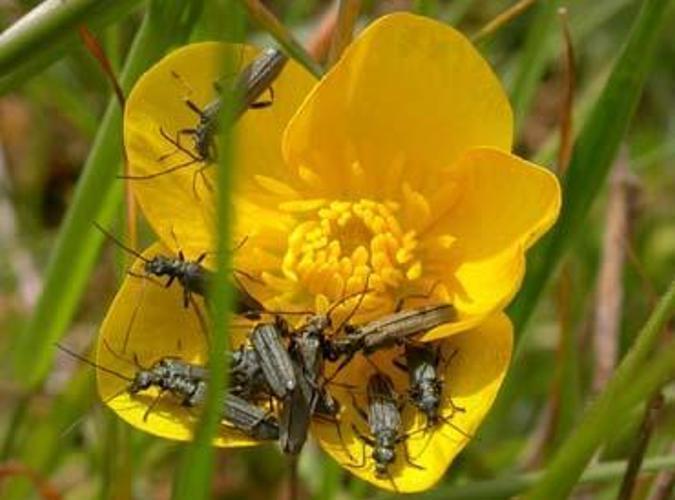
Label: buttercup